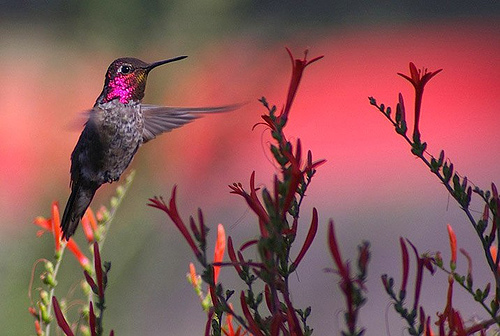
the bird's cheek patch is a vibrant purple while the rest of the bird's body is dull in color.
this is a brown bird with a pink head and a large pointed black beak.
a small skinny black bird with a pink neck and a long black beak.
very small grey bird with pink on it's head and a very long black beakthe small bird has very small wings, bright pink neck, and black body, as well as a long beak.
a small colorful bird, with a blue cheek patch, and a long pointed bill.
this is a colorful bird with a reddish tinge on his head lighter grey on his wings and a darker body.
this bird has wings that are black and has a pink throat
this black bird has a pink neck and side and a very long narrow beak.
this is a very small bird with a long beck, black eye, purple color on neck and other colors mixed on the body.
Species: Anna Hummingbird